Rood screen

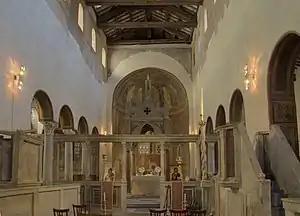
East end of the 8th-century Roman basilica of Santa Maria in Cosmedin in Rome, showing the altar, under a 13th-century ciborium behind a templon screen of columns. The foreground forms the liturgical choir, surrounded by low cancelli screens, to which are attached two ambos, left and right.

The word "rood" is derived from the Saxon word "rood" or "rode", meaning "cross". The rood screen is so called because it was surmounted by the Rood itself, a large figure of the crucified Christ. Commonly, to either side of the Rood, there stood supporting statues of saints, normally Mary and St John, in an arrangement comparable to the Deesis always found in the centre of an Orthodox iconostasis (which uses John the Baptist instead of the Apostle, and a Pantokrator instead of a Crucifixion). Latterly in England and Wales the Rood tended to rise above a narrow loft (called the "rood loft"), which could occasionally be substantial enough to be used as a singing gallery (and might even contain an altar); but whose main purpose was to hold candles to light the rood itself. The panels and uprights of the screen did not support the loft, which instead rested on a substantial transverse beam called the "rood beam" or "candle beam". Access was via a narrow rood stair set into the piers supporting the chancel arch. In parish churches, the space between the rood beam and the chancel arch was commonly filled by a boarded or lath and plaster tympanum, set immediately behind the rood figures and painted with a representation of the Last Judgement. The roof panels of the first bay of the nave were commonly richly decorated to form a celure or canopy of honour; or otherwise there might be a separate celure canopy attached to the front of the chancel arch.